I Am Curious (Yellow)

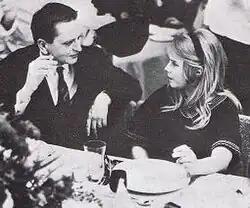
Olof Palme (who played himself in an uncredited role in the movie) and Lena Nyman, taken at the Guldbagge Award ceremony. Nyman won the 1967 award for Best Actress in a leading role.

Nyman won the award for Best Actress at the 5th Guldbagge Awards for her role in this film and "I Am Curious (Blue)".